Denmark in the Eurovision Song Contest 2016

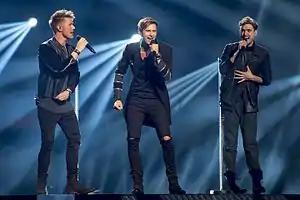
Lighthouse X during a rehearsal before the second semi-final

According to Eurovision rules, all nations with the exceptions of the host country and the "Big Five" (France, Germany, Italy, Spain and the United Kingdom) are required to qualify from one of two semi-finals in order to compete for the final; the top ten countries from each semi-final progress to the final. The European Broadcasting Union (EBU) split up the competing countries into six different pots based on voting patterns from previous contests, with countries with favourable voting histories put into the same pot. On 25 January 2016, a special allocation draw was held which placed each country into one of the two semi-finals, as well as which half of the show they would perform in. Denmark was placed into the second semi-final, to be held on 12 May 2016, and was scheduled to perform in the second half of the show.